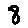
Label: 8